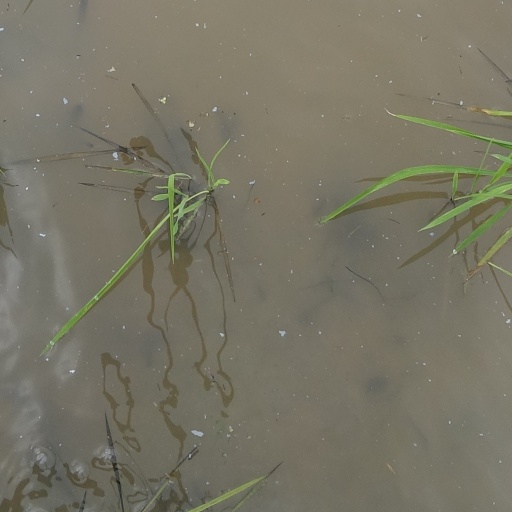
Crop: rice